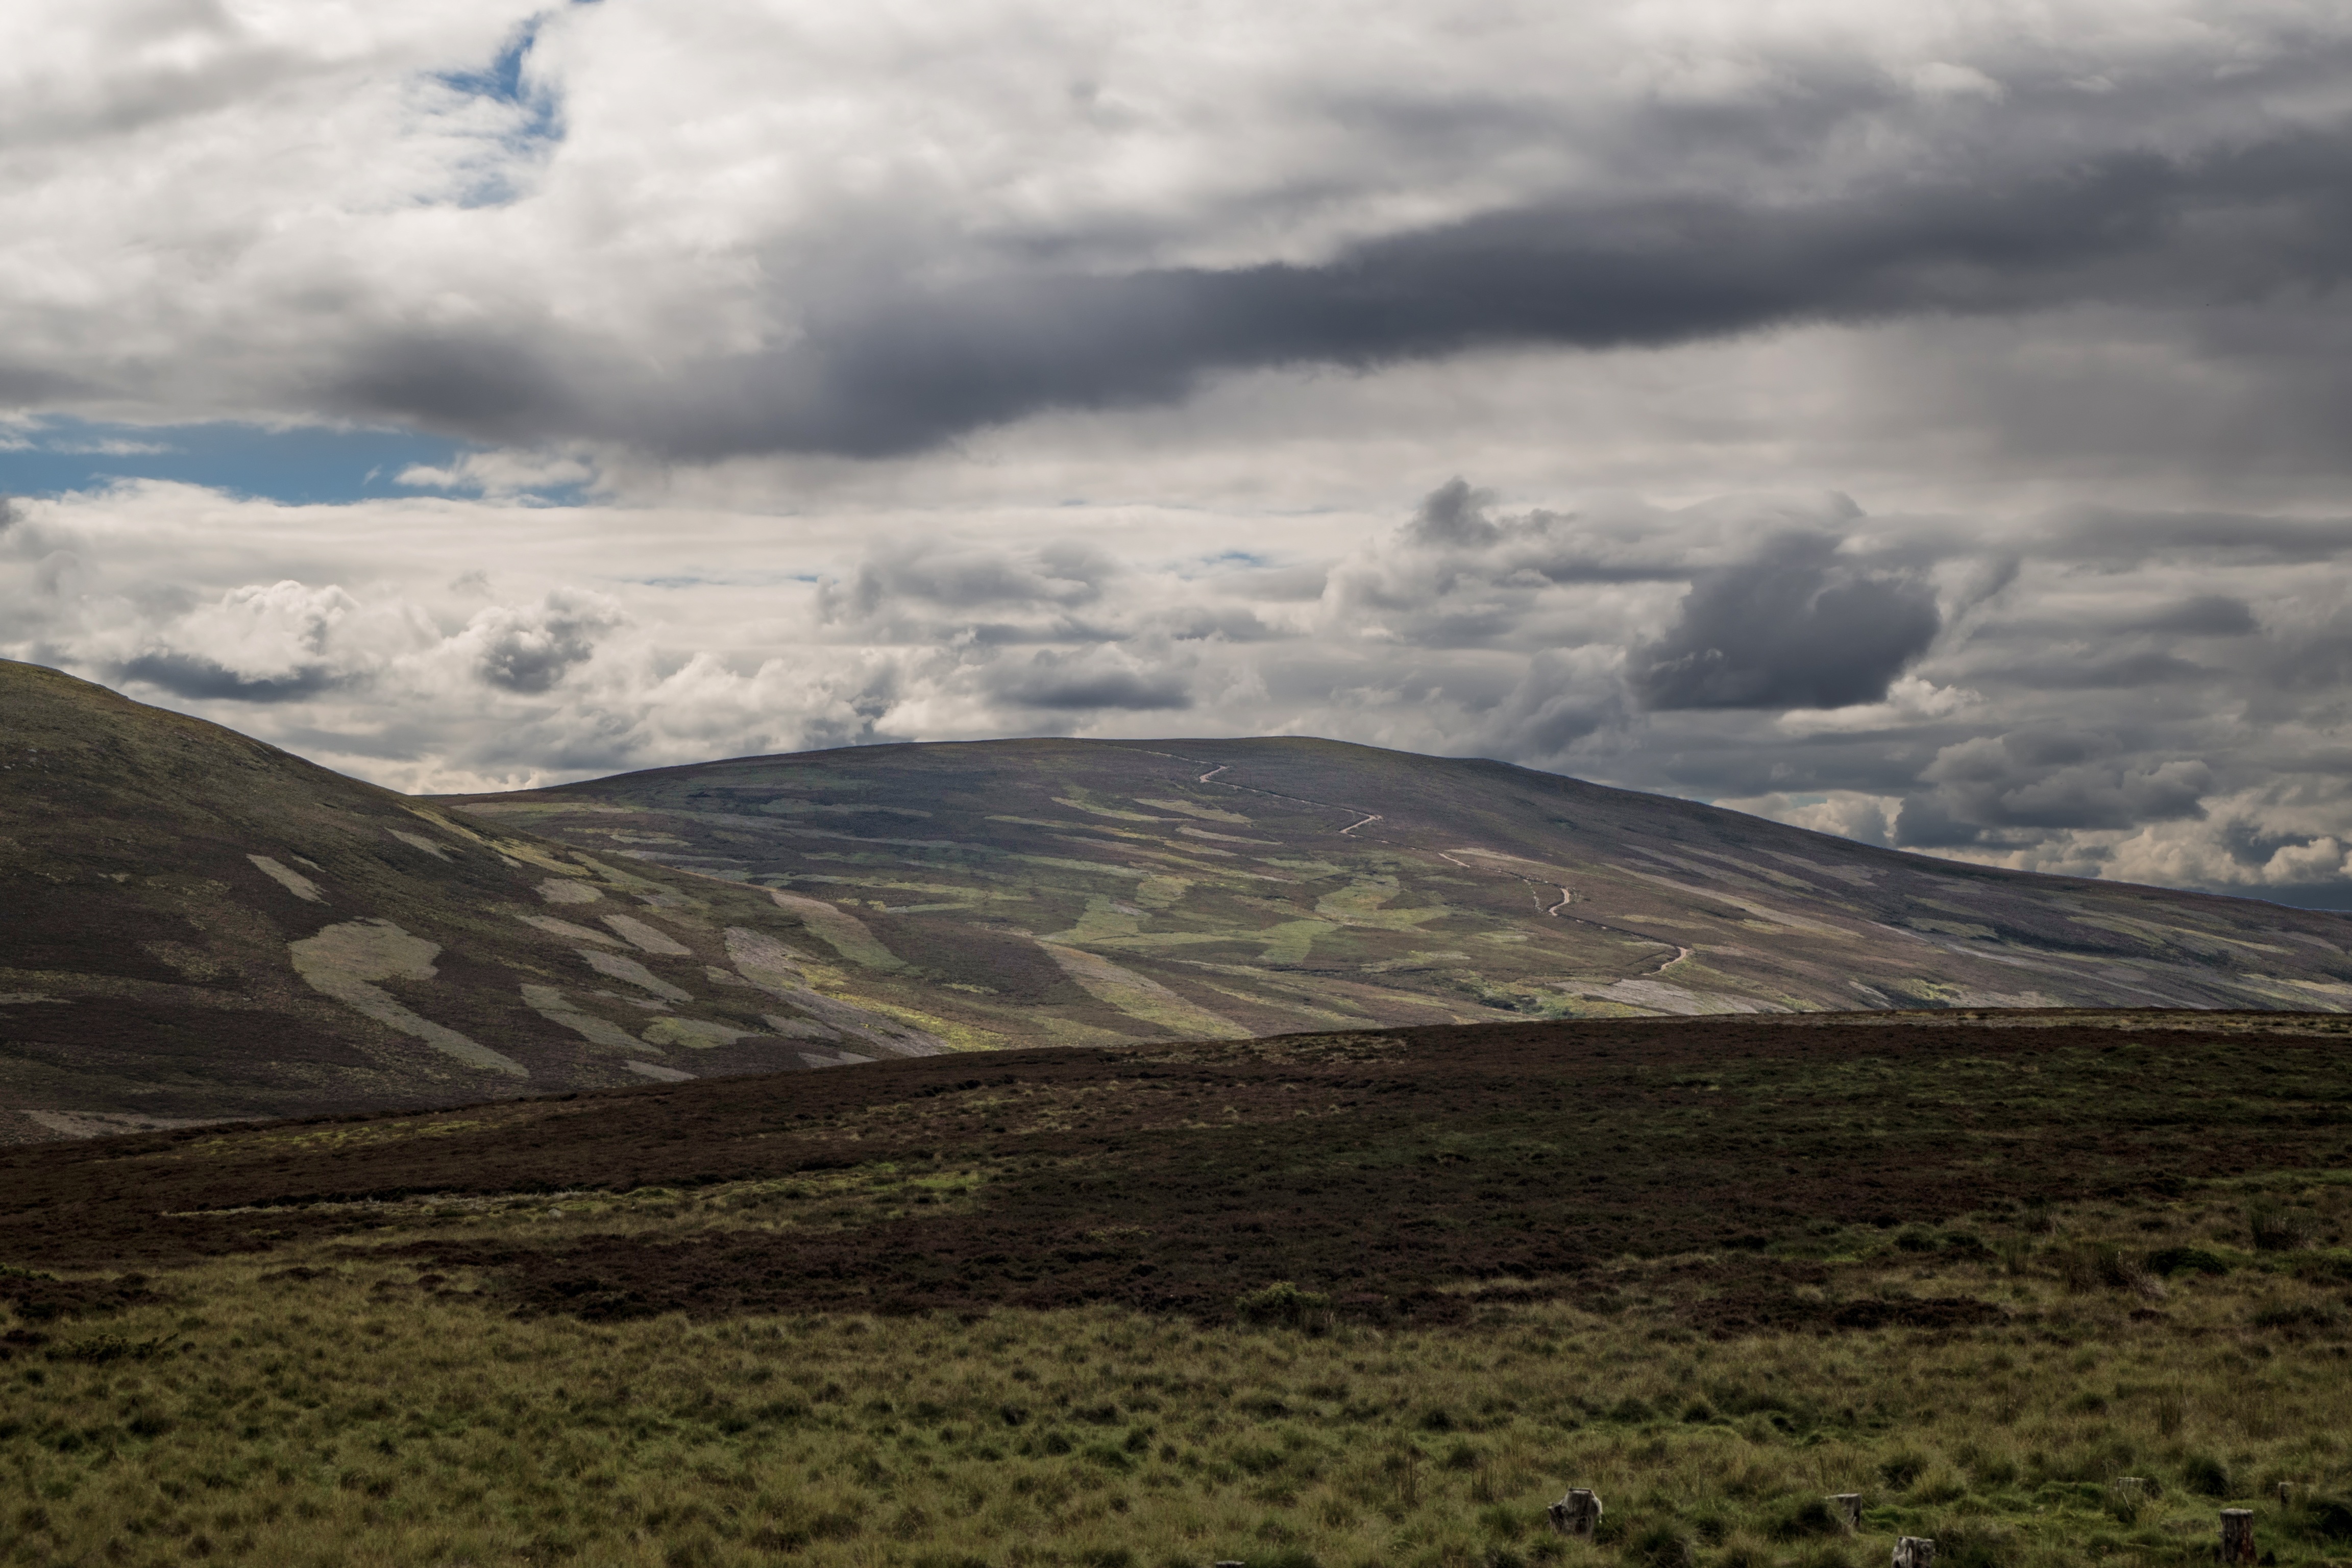
landscape, nature, horizon, mountain, cloud, sky, field, hill, valley, mountain range, highland, plain, clouds, grassland, badlands, plateau, scotland, fell, mood, loch, highlands, rural area, landform, highlands and islands, meteorological phenomenon, geographical feature, atmospheric phenomenon, mountainous landforms